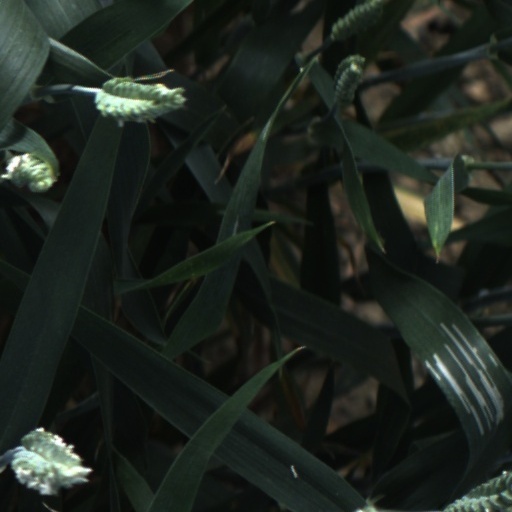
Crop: wheat